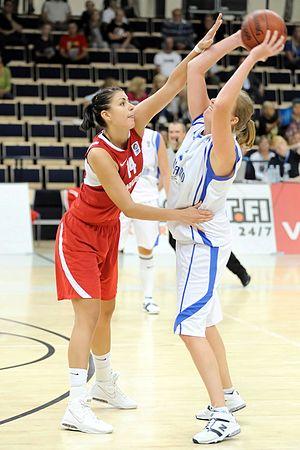
Tijana Krivačević le 8 avril 1990 à Novi Sad, est une joueuse hongroise de basket-ball.
L'Équipe de Hongrie de basket-ball féminin est la sélection nationale de Hongrie en basket-ball. Elle représente ce dernier pays dans les compétitions internationales féminines de basket-ball. Elle a rejoint la FIBA en 1935.